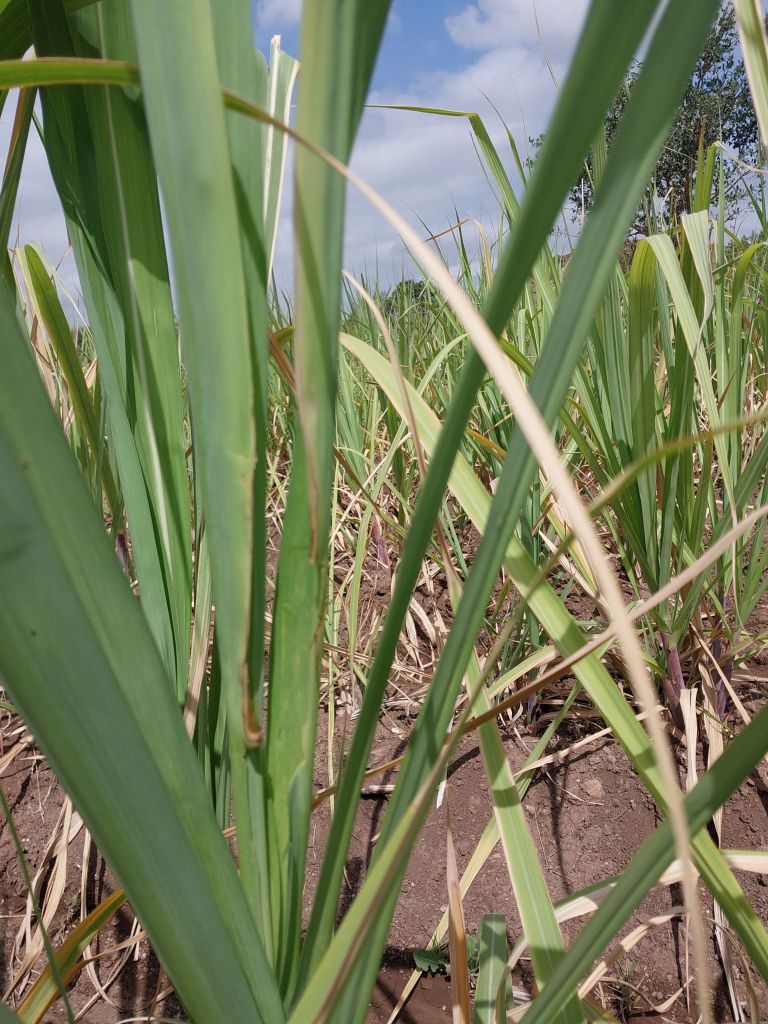
Label: Pokkah Boeng